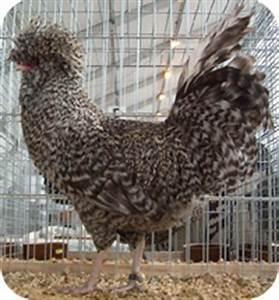
chicken